Jerzy Janowicz

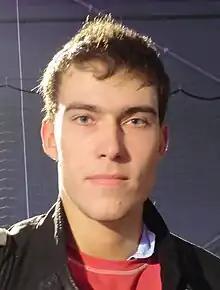
Janowicz in 2010

Jerzy Filip Janowicz Jr. (born 13 November 1990) is a Polish inactive professional tennis player and padel player. Janowicz is best known for becoming the first Polish man to reach a major semifinal, at the 2013 Wimbledon Championships. Despite never winning an ATP Tour title, Janowicz obtained a career-high singles ranking of world No. 14 in August 2013. He also achieved a doubles best ranking of No. 47 in the same month of that year.